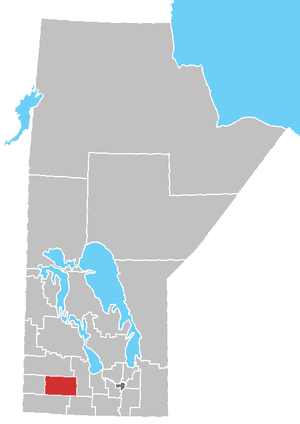
La division Nᵒ 7 est une des divisions de recensement du Manitoba.